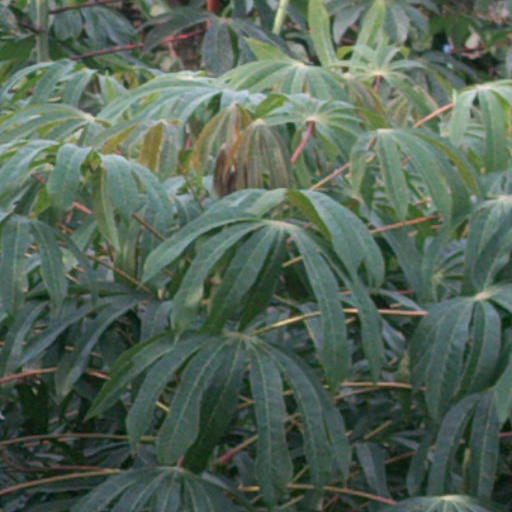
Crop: cassava